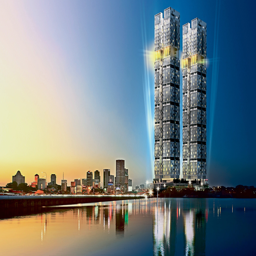
person will be the newest addition to city skyline .